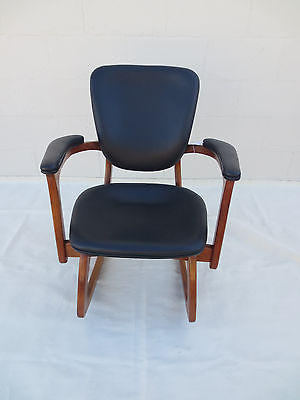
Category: chair